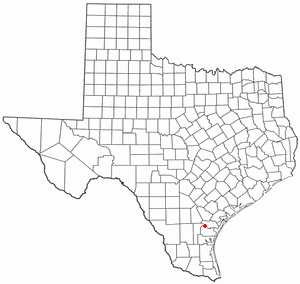
San Patricio est une ville qui se trouve dans les comtés de Nueces et de San Patricio dans l'État du Texas, aux États-Unis. La population de cette petite localité avoisine les 400 habitants en 2010.